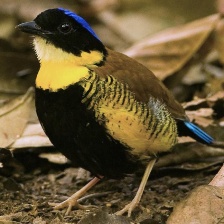
Species: GURNEYS PITTA
Scientific name: HYDRORNIS GURNEYI